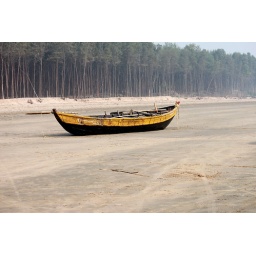
The boat will sail when its high tide,sometimes in life we are left dry,but hope remains that oneday we will sail again